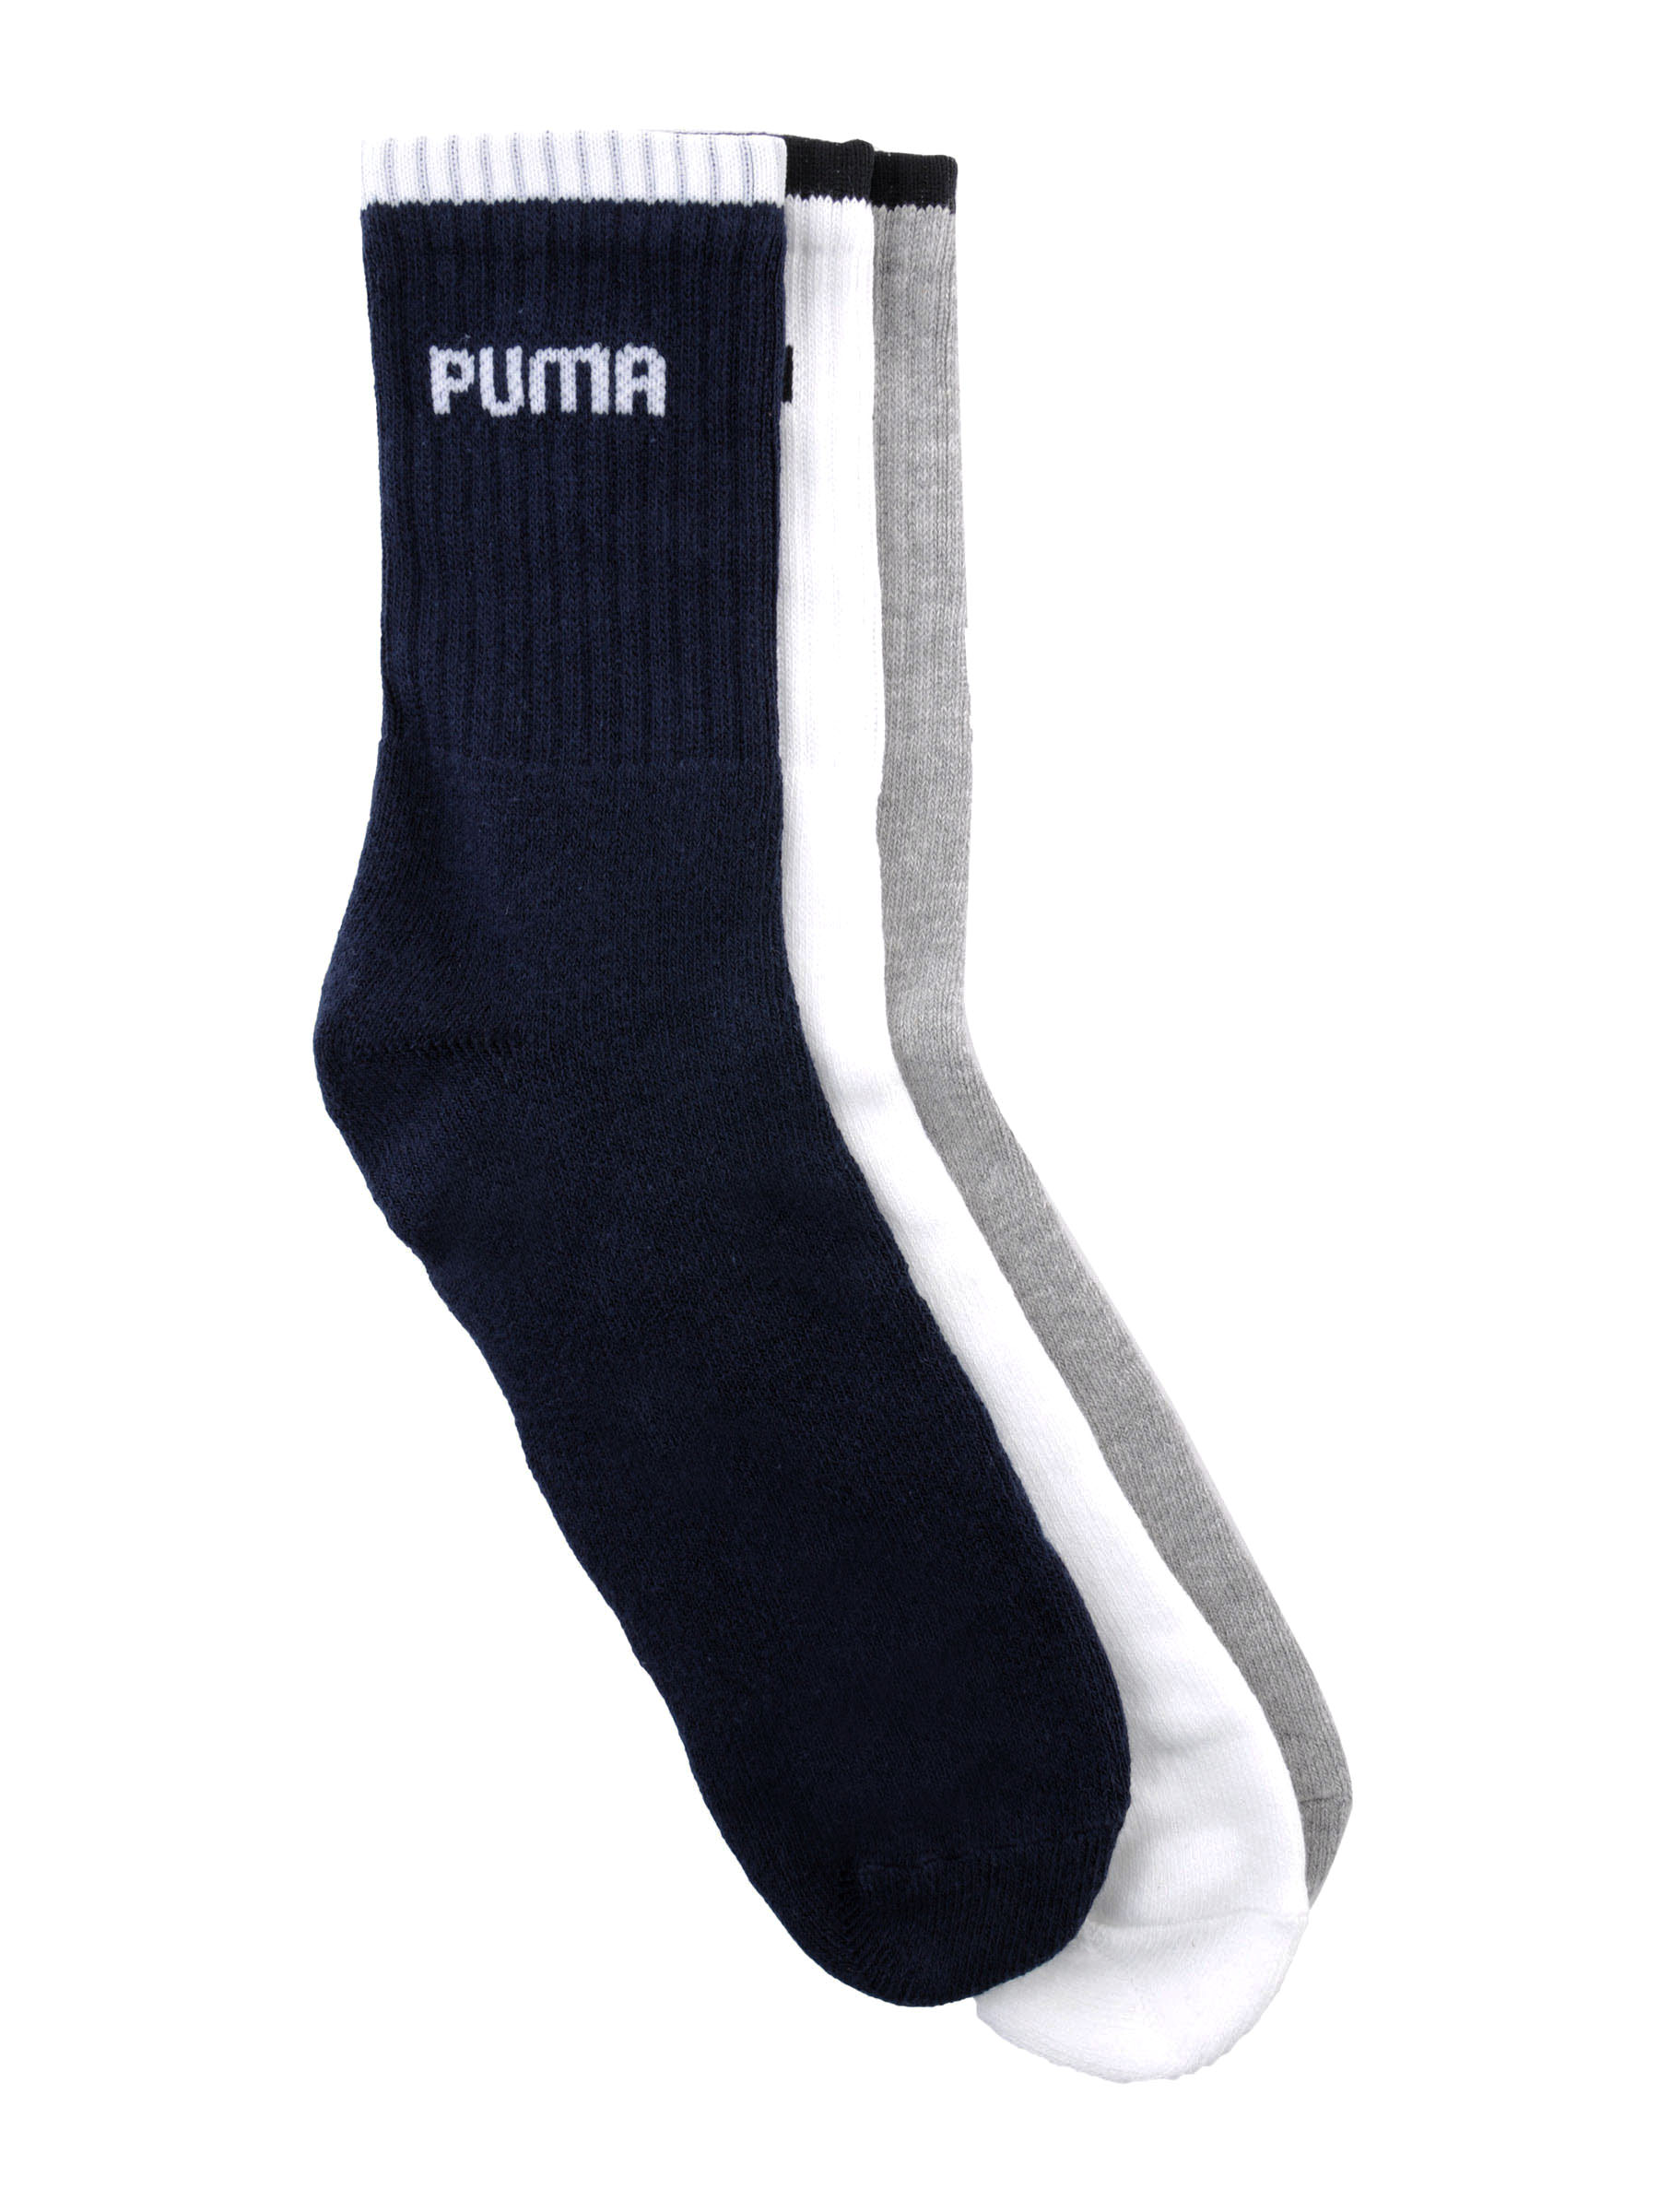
Puma Men Pack of 3 Sports Socks
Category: Accessories / Socks / Socks
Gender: Men
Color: Navy Blue
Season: Fall 2011
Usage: Sports